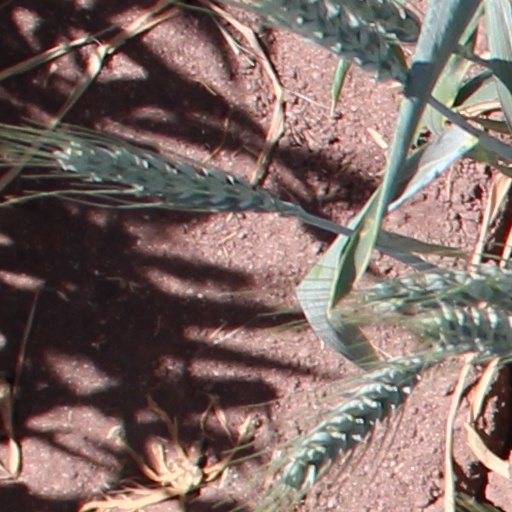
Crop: wheat